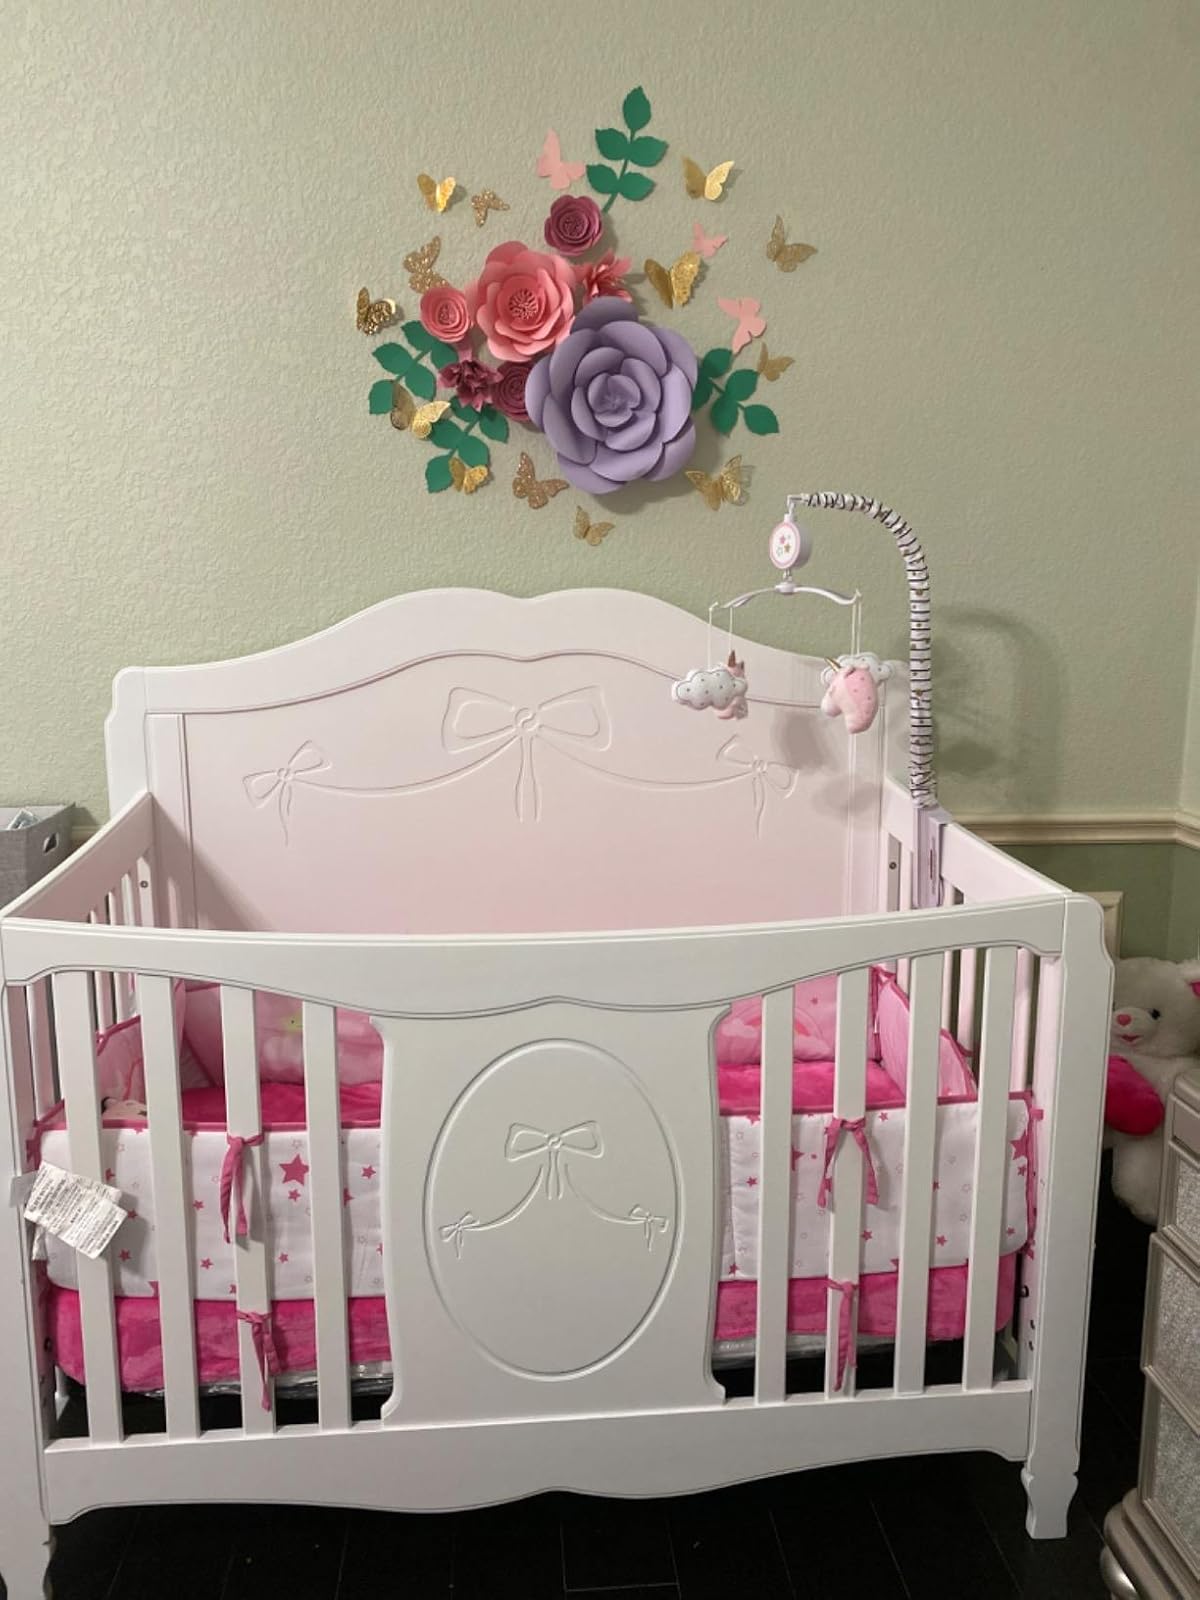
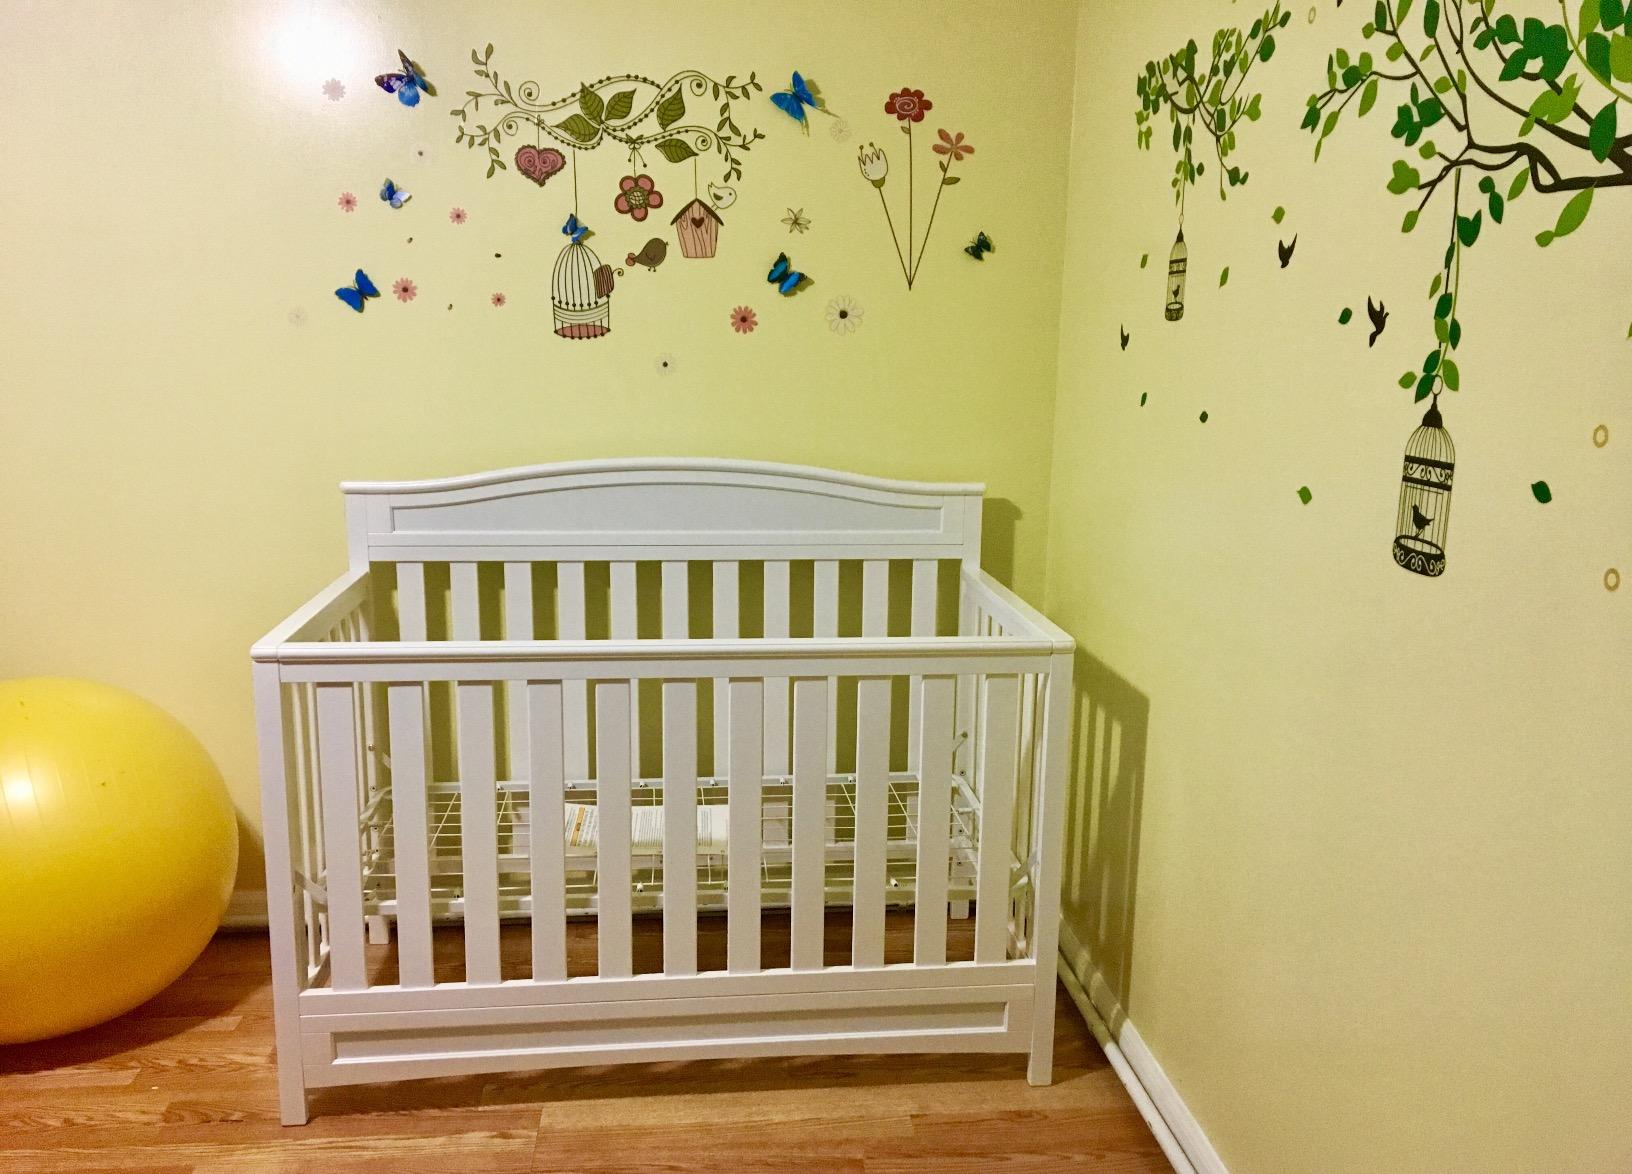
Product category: products_crib
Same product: no